Roads in Moldova

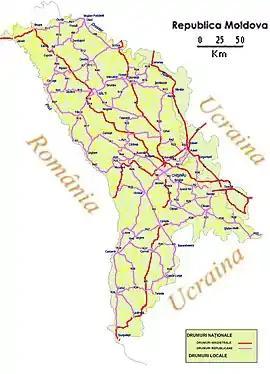

Currently, there are three defined types of public roads in the Republic of Moldova: